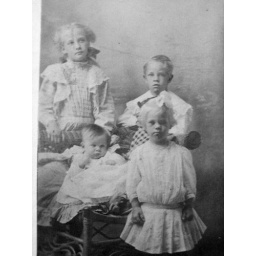
My grandmother is the little girl standing in front, this photo taken 1910